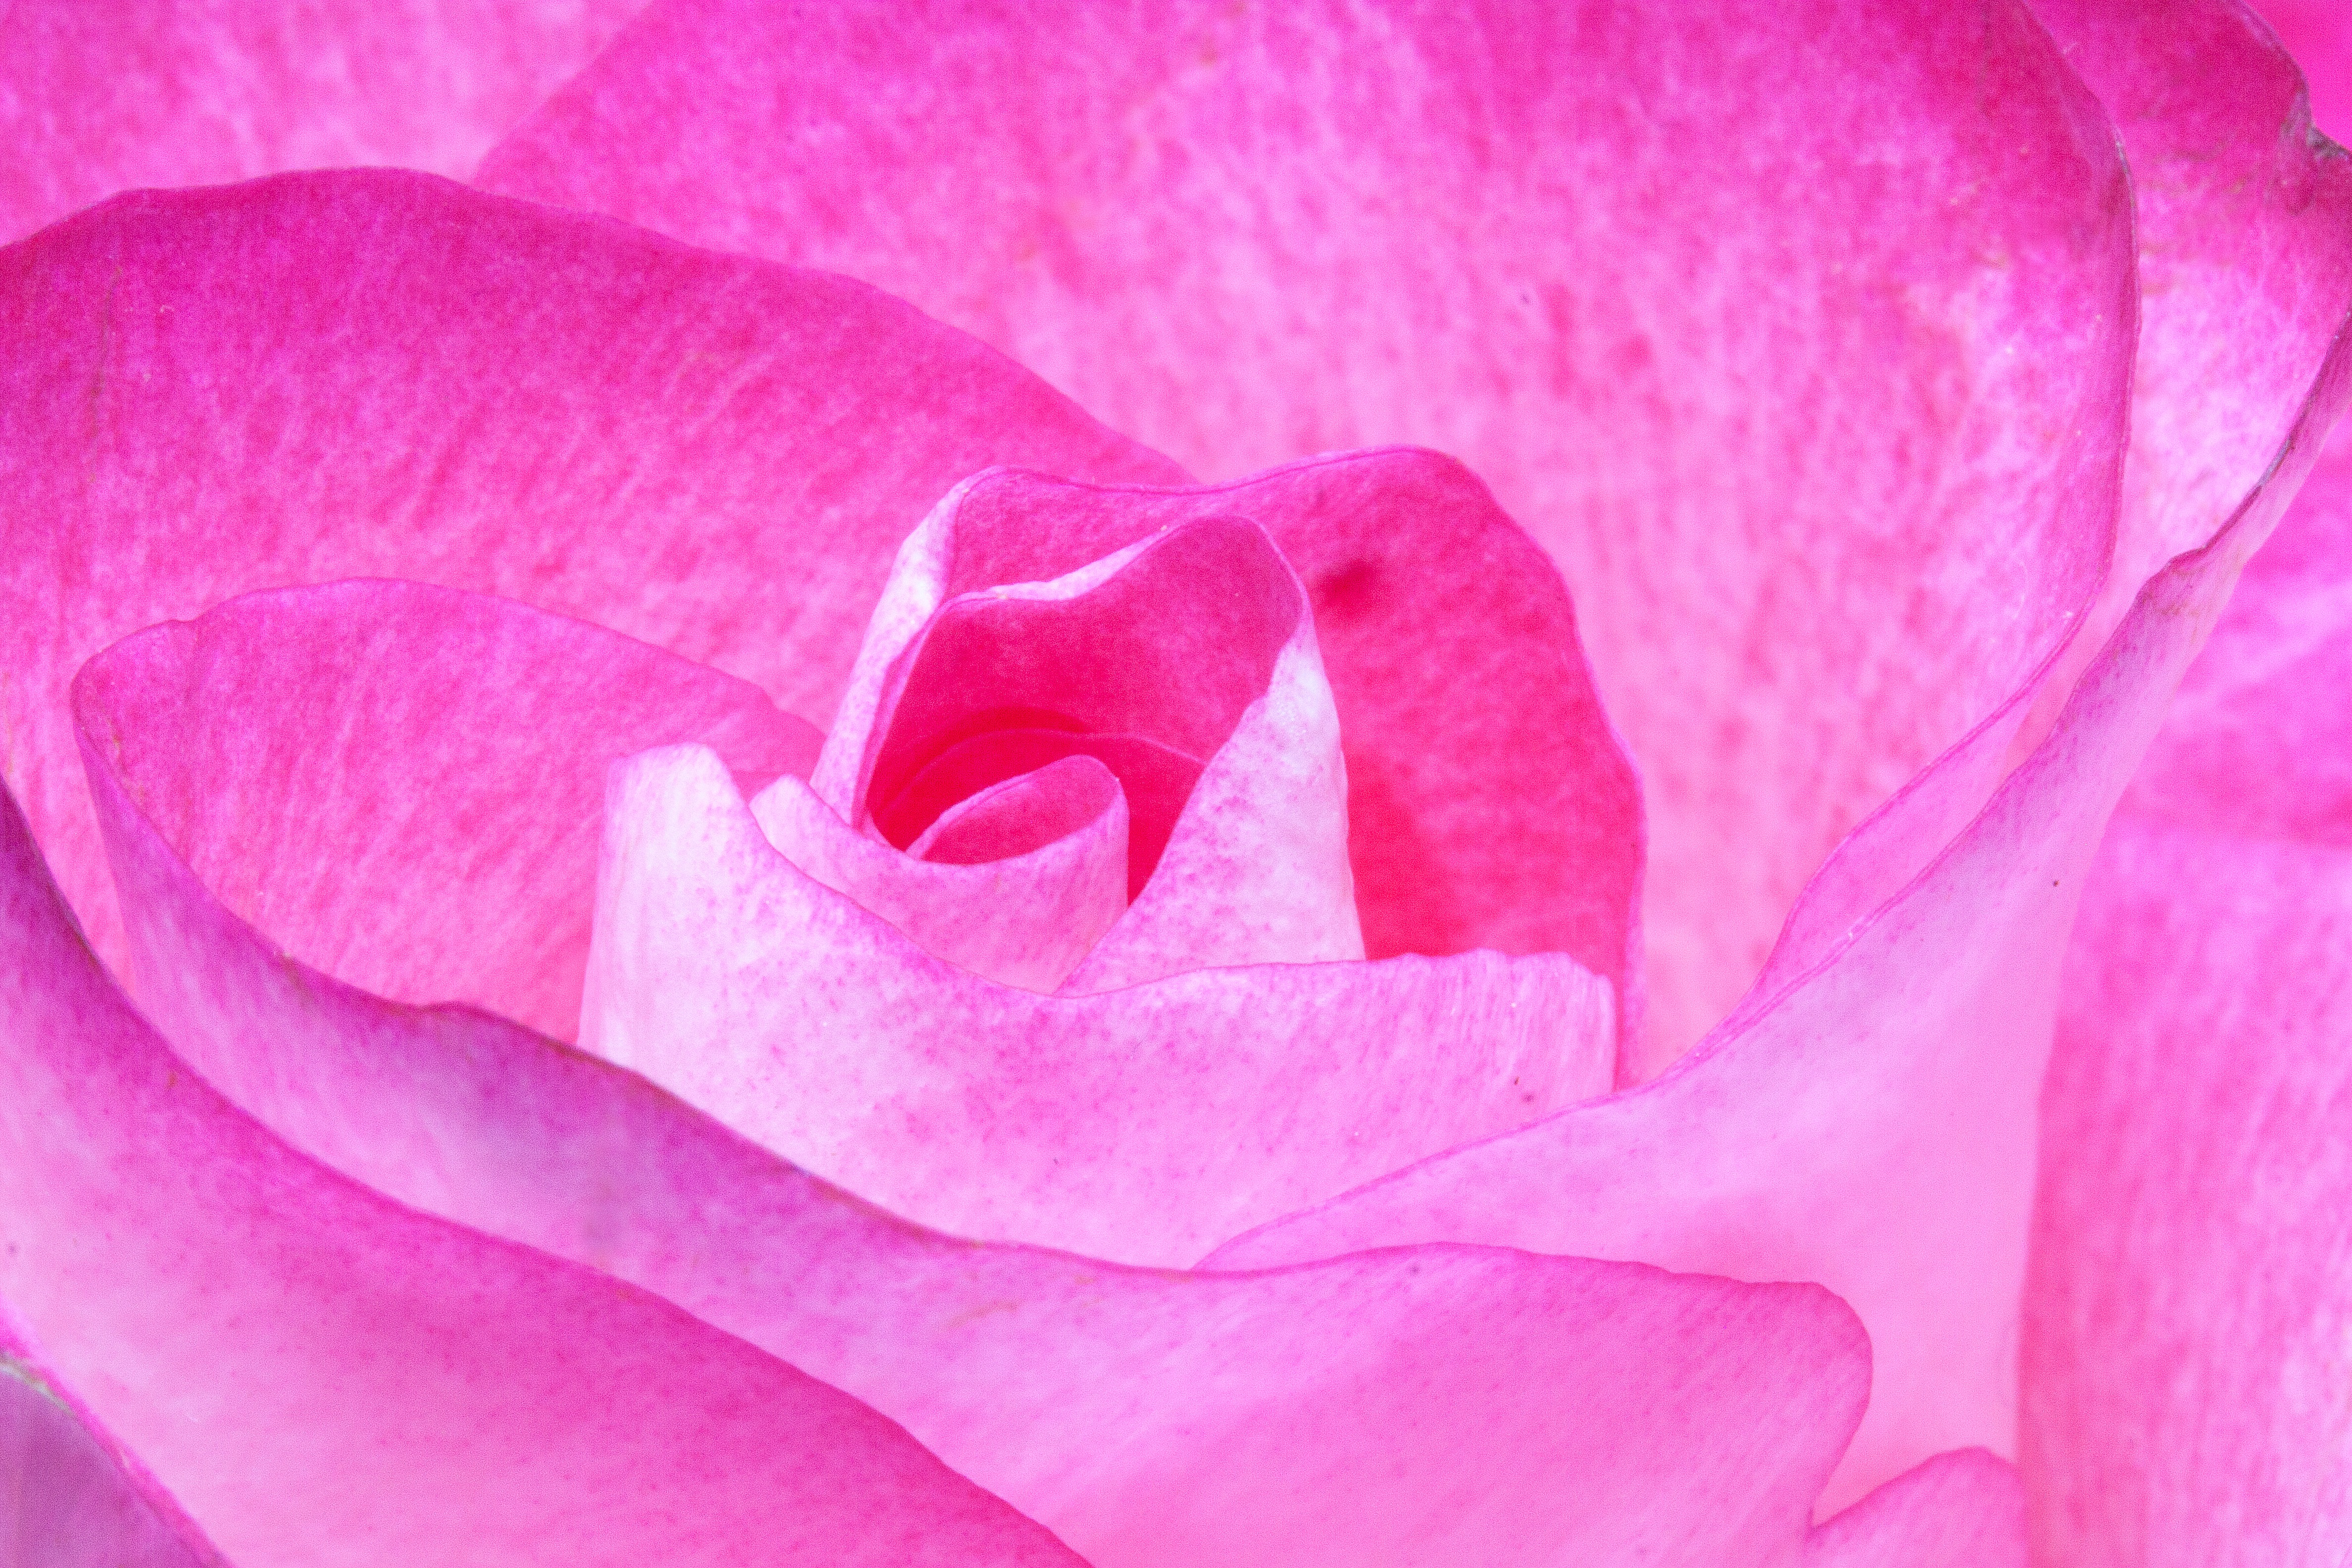
nature, plant, white, flower, petal, love, rose, red, macro, pink, flora, flowers, close up, family, peach, magenta, tender, floribunda, macro photography, flowering plant, garden roses, rose family, still life photography, china rose, computer wallpaper, rosa centifolia, rose order